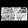
Label: Bag